Pakistan Navy

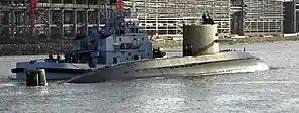
Yuan class diesel electric submarine

The military doctrine and philosophy of the Pakistan Navy is primarily directed towards preventing the Indian Navy repeating the 1971 blockade of the Pakistani coasts. From 1947 until 1971, the Pakistan Navy was effectively little more than a coast guard because the Government of Pakistan did not give importance to the strategy of protecting the sea lines of communication. In 1971, the Indian Navy ultimately played a decisive role by enforcing a blockade of Chittagong and Karachi, the only maritime outlets of East Pakistan and West Pakistan respectively. The Navy was unable to break the blockade leading to Pakistan's economic and military resources being severely drained and communication was limited between the two wings of the country. Subsequently, the federal government increased the funding of the Navy.